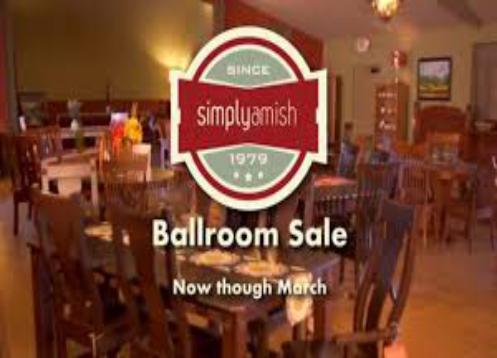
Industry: Necessities